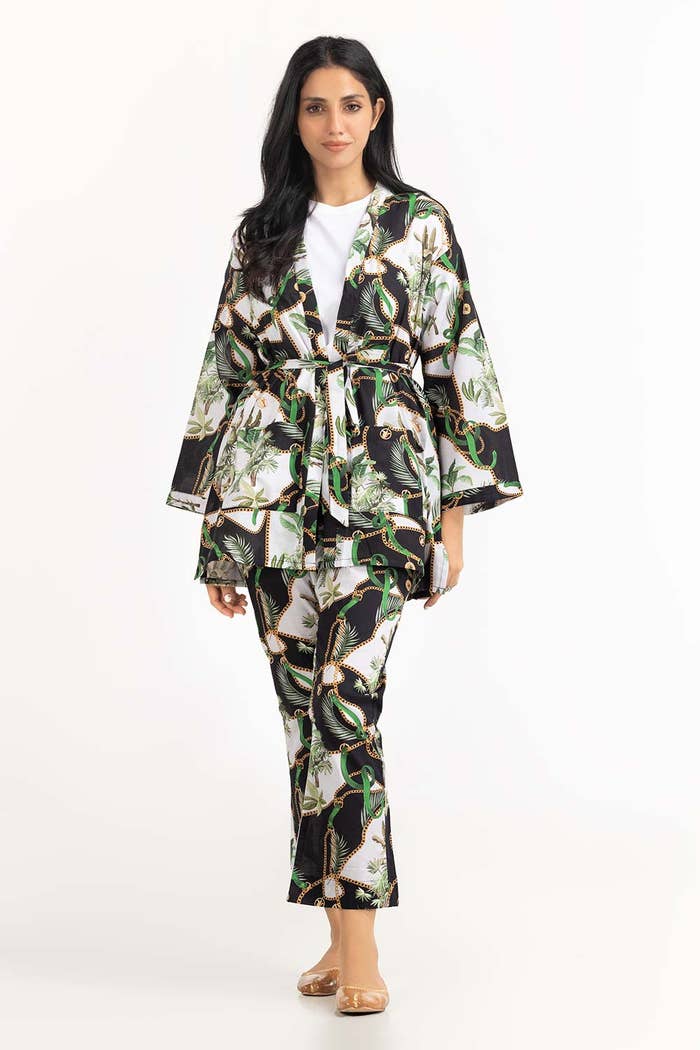
black multi tropical print robe